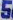
Number: 5